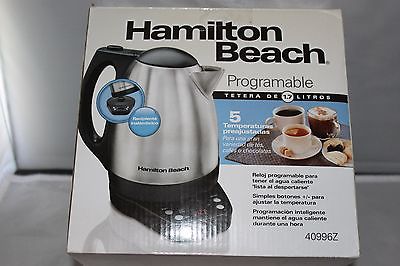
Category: kettle